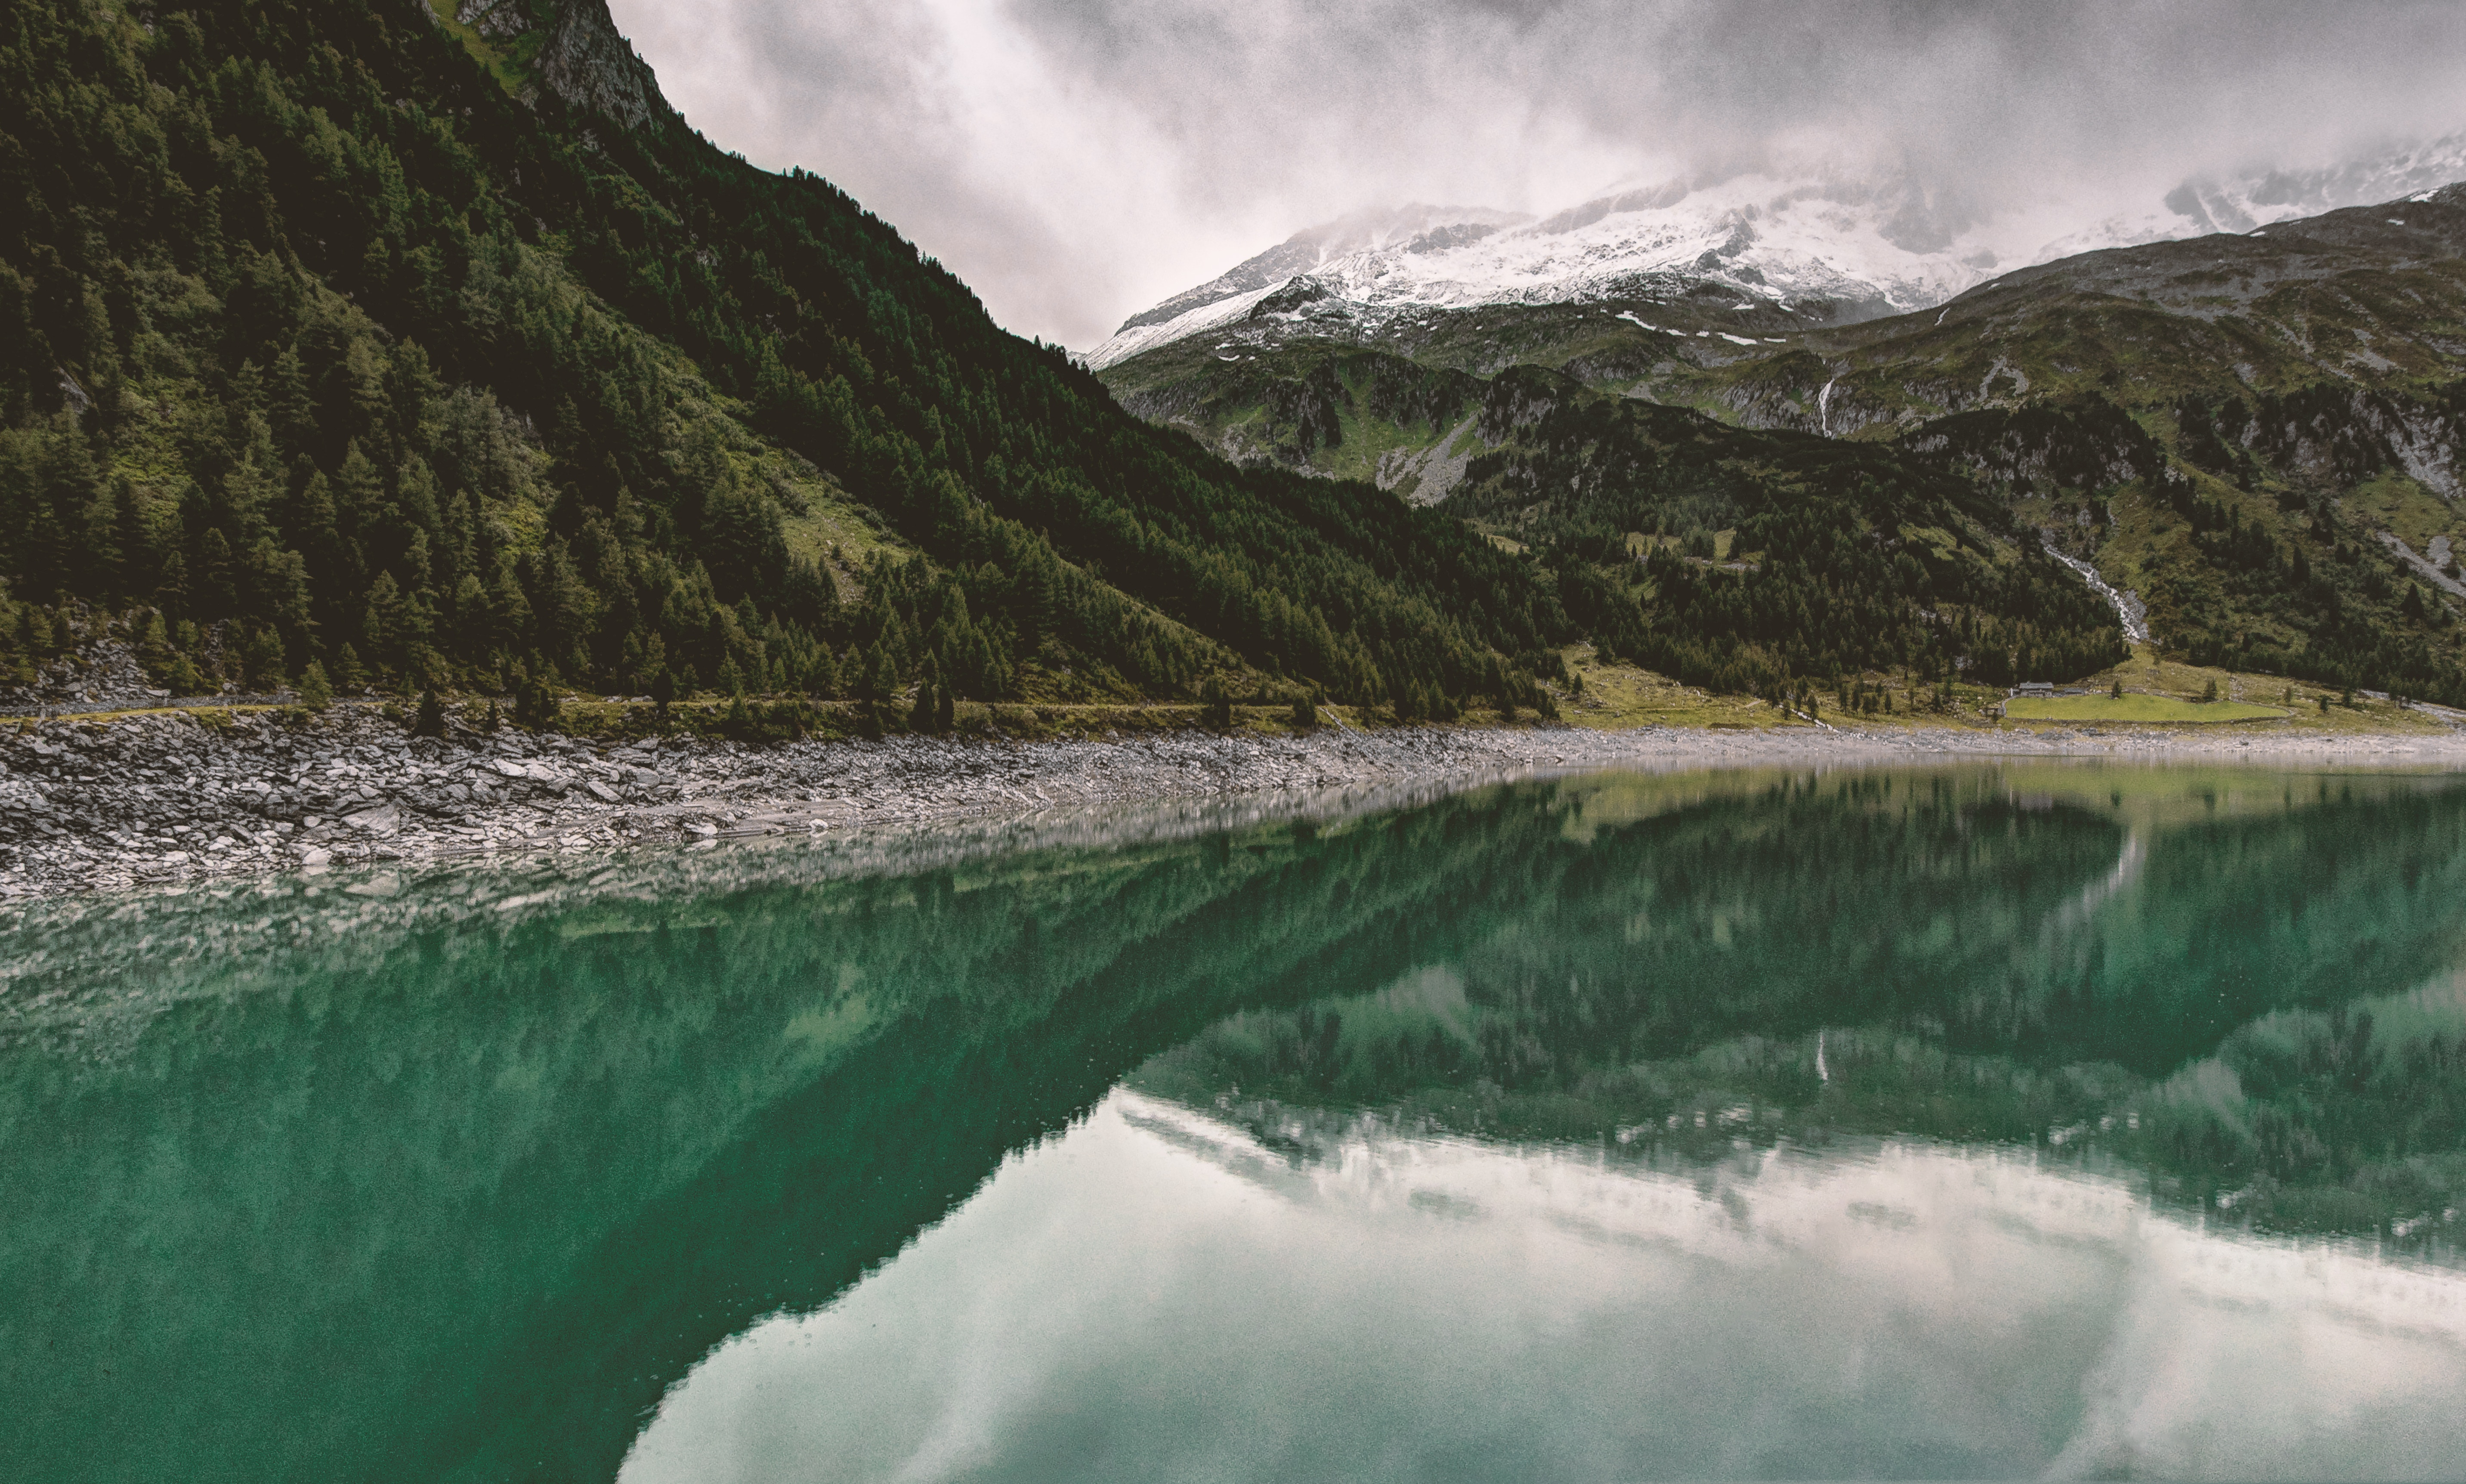
landscape, tree, water, nature, wilderness, mountain, cloud, sky, lake, mountain range, inlet, reflection, fjord, reservoir, highland, terrain, national park, bank, sound, fell, watercourse, moraine, tarn, glacial lake, mountainous landforms, glacial landform, water resources, mount scenery